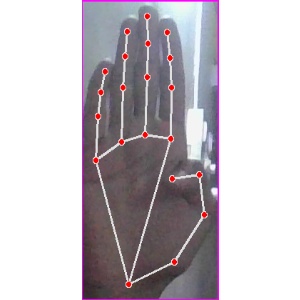
अक्षर: झ